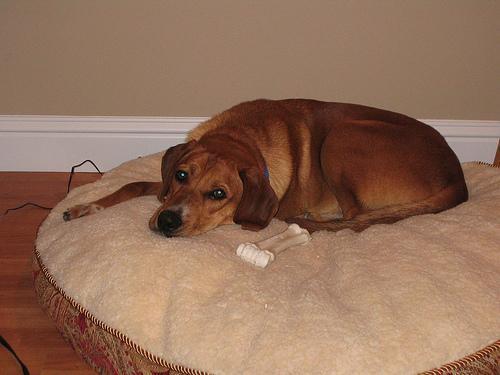
redbone